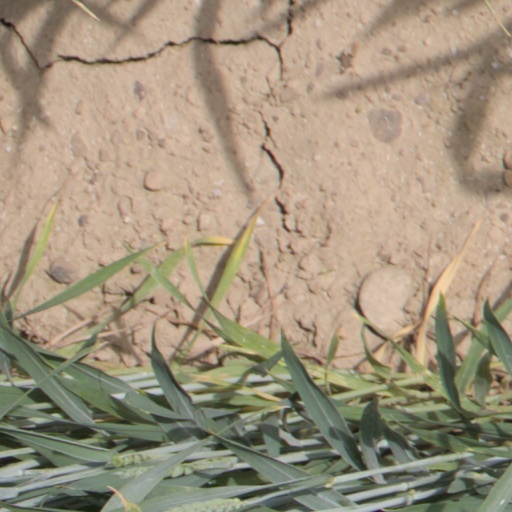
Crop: wheat